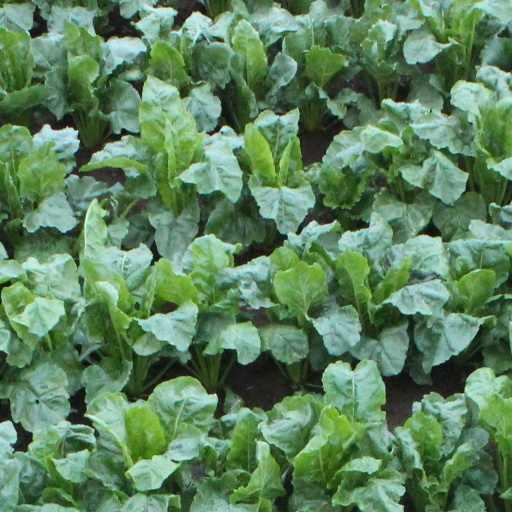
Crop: sugar beet